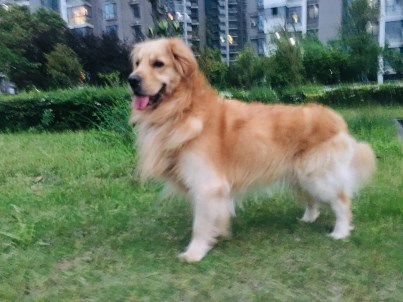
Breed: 5355-n000126-golden_retriever